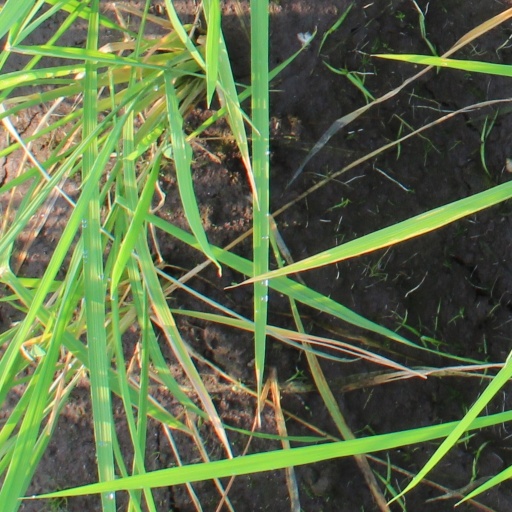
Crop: rice